George Walters (VC)

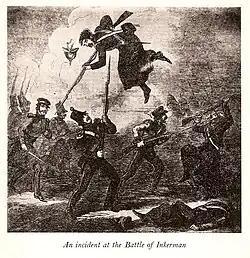

During the course of this fierce encounter Brigadier-General Henry Adams CB had his horse killed under him, and as he was also wounded in the leg it seemed certain that he would be either captured or bayoneted by the Russians swarming around him. Very fortunately Sergeant George Walters of the 49th saw that his old commanding officer was in difficulties, and at once charged single-handed into the enemy surrounding the fallen general and drove them off with his bayonet. He then carried his officer back to comparative safety, and eventually he too received the Victoria Cross. Although Adam’s wound was in the ankle only, it became infected and killed him a few days later at Scutari in the notorious Barrack Hospital.